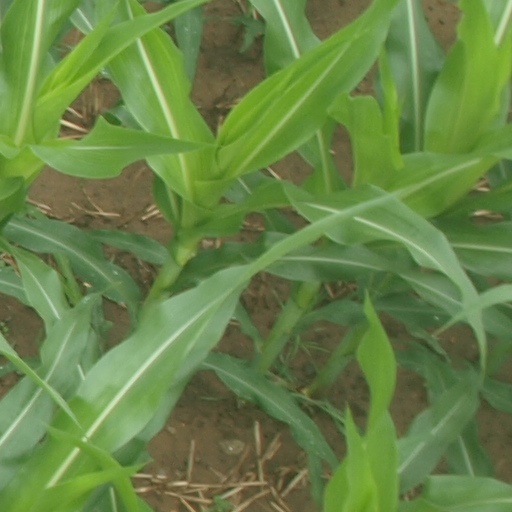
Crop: maize; corn